Turia (river)

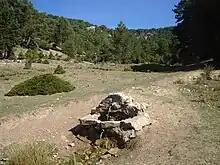
Source of the Turia River, known as Guadalaviar, in the Montes Universales

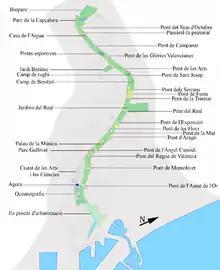
Map of Turia Garden

The Turia or Túria is a river in Spain, which has its source in the Montes Universales in the mountain ranges of the northwesternmost end of the Sistema Ibérico, Teruel province. From its source to roughly the city of Teruel, it is called "Guadalaviar" river. It runs through the provinces of Teruel, Cuenca and Valencia, and discharges into the Mediterranean Sea near the city of Valencia. The river formerly ran through the center of the city but was diverted south of the city to prevent flooding.